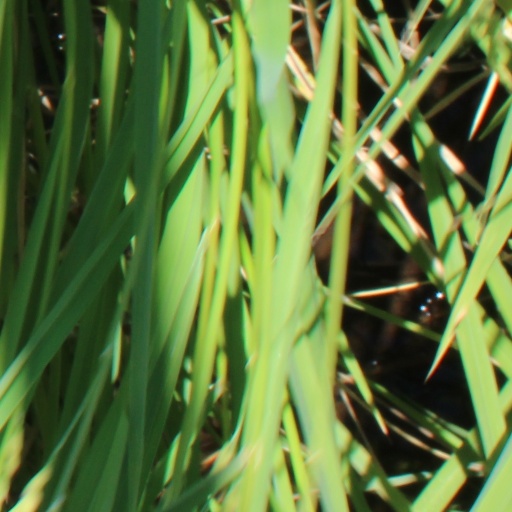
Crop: rice